Époqu'auto

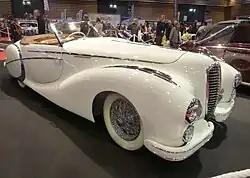
Delahaye 135 bodied by Jacques Saoutchik at the 2016 edition

is a French classic auto show exhibiting a variety of vintage vehicles (cars, bicycles, motorcycles, trucks and accessories). It takes place in Lyon every year at Eurexpo.